Katherine Douglas Smith

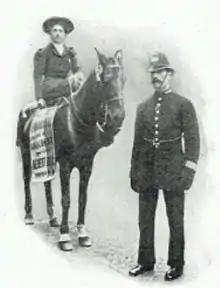
The Equestrienne Suffragist – Douglas Smith on horseback on the Strand – "The Bystander" 4 November 1908

Douglas Smith was the daughter of a professor of surgery at King’s College, London and a militant member of the WSPU. In 1908 she campaigned with Annie Kenney and Mary Blathwayt around the seaside towns of the west of England and Wales and on one occasion in Pembrokeshire the three women had to share a small and cramped room.